2013 Baltimore Sports Car Challenge

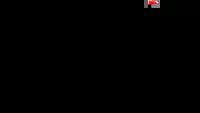
Track map of Baltimore Street Circuit (2012–2013)

The 2013 Baltimore Sports Car Challenge was a sports car race held at Baltimore street circuit in Baltimore, Maryland on August 31, 2013. The race was the seventh round of the 2013 American Le Mans Series.